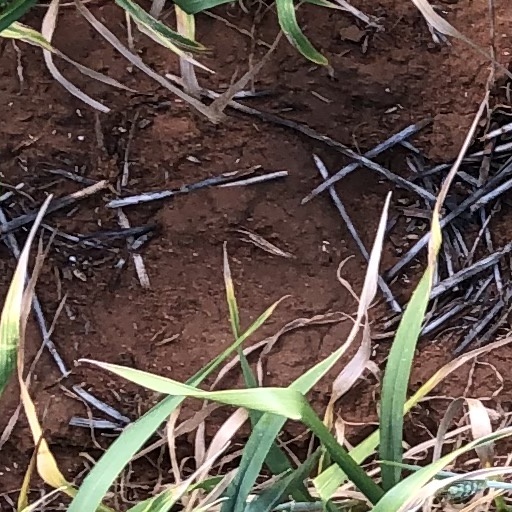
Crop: wheat